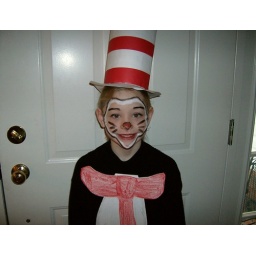
Megan had to dress like a character in a book for school '06.